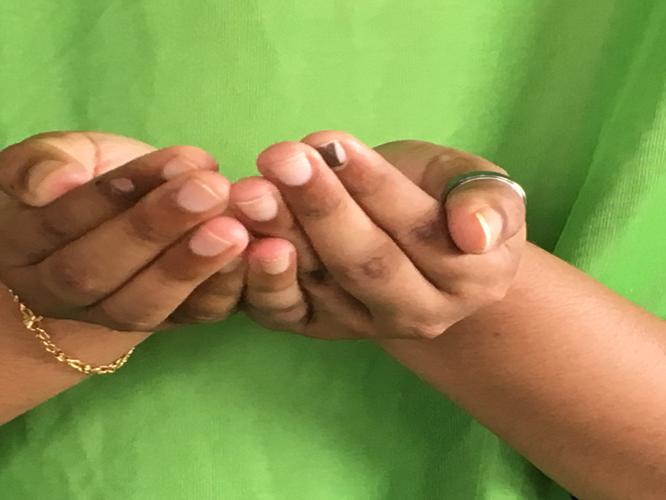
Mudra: Pushpaputa
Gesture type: double_hand